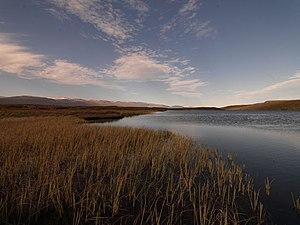
Islande 2